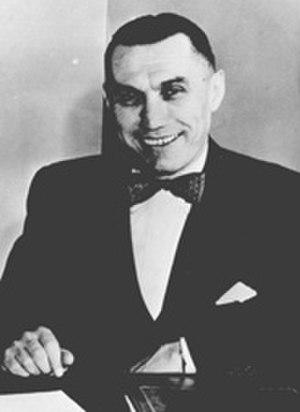
Depuis l'indépendance des États-Unis, l'État du Delaware élit deux sénateurs, membres du Sénat fédéral.